Question: What is the boy carrying?
Tambaya: Me yaron yake ɗauke da?
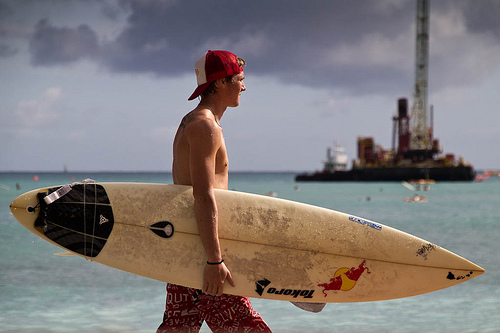
Answer: A surfboard.
Amsa: Allon hawa igiyar ruwa.